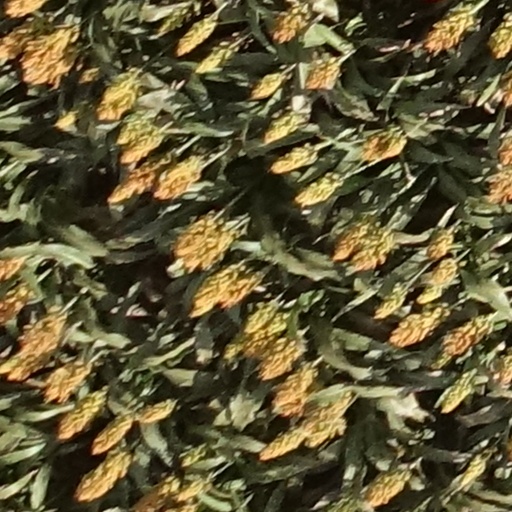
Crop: sorghum